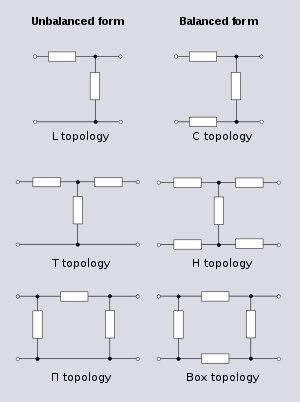
La topologie d'un circuit électronique est la forme prise par le réseau d'interconnexions des composantes du circuit. Des valeurs différentes des composantes sont considérées comme formant la même topologie. La topologie ne se préoccupe pas de la disposition physique des composantes d'un circuit, ni de leur position sur un schéma électrique. Similairement au concept mathématique de topologie, elle ne se préoccupe que des connexions qui existent entre les composantes. Il peut y avoir de nombreux schémas de circuits et dispositions physiques correspondant tous à la même topologie.